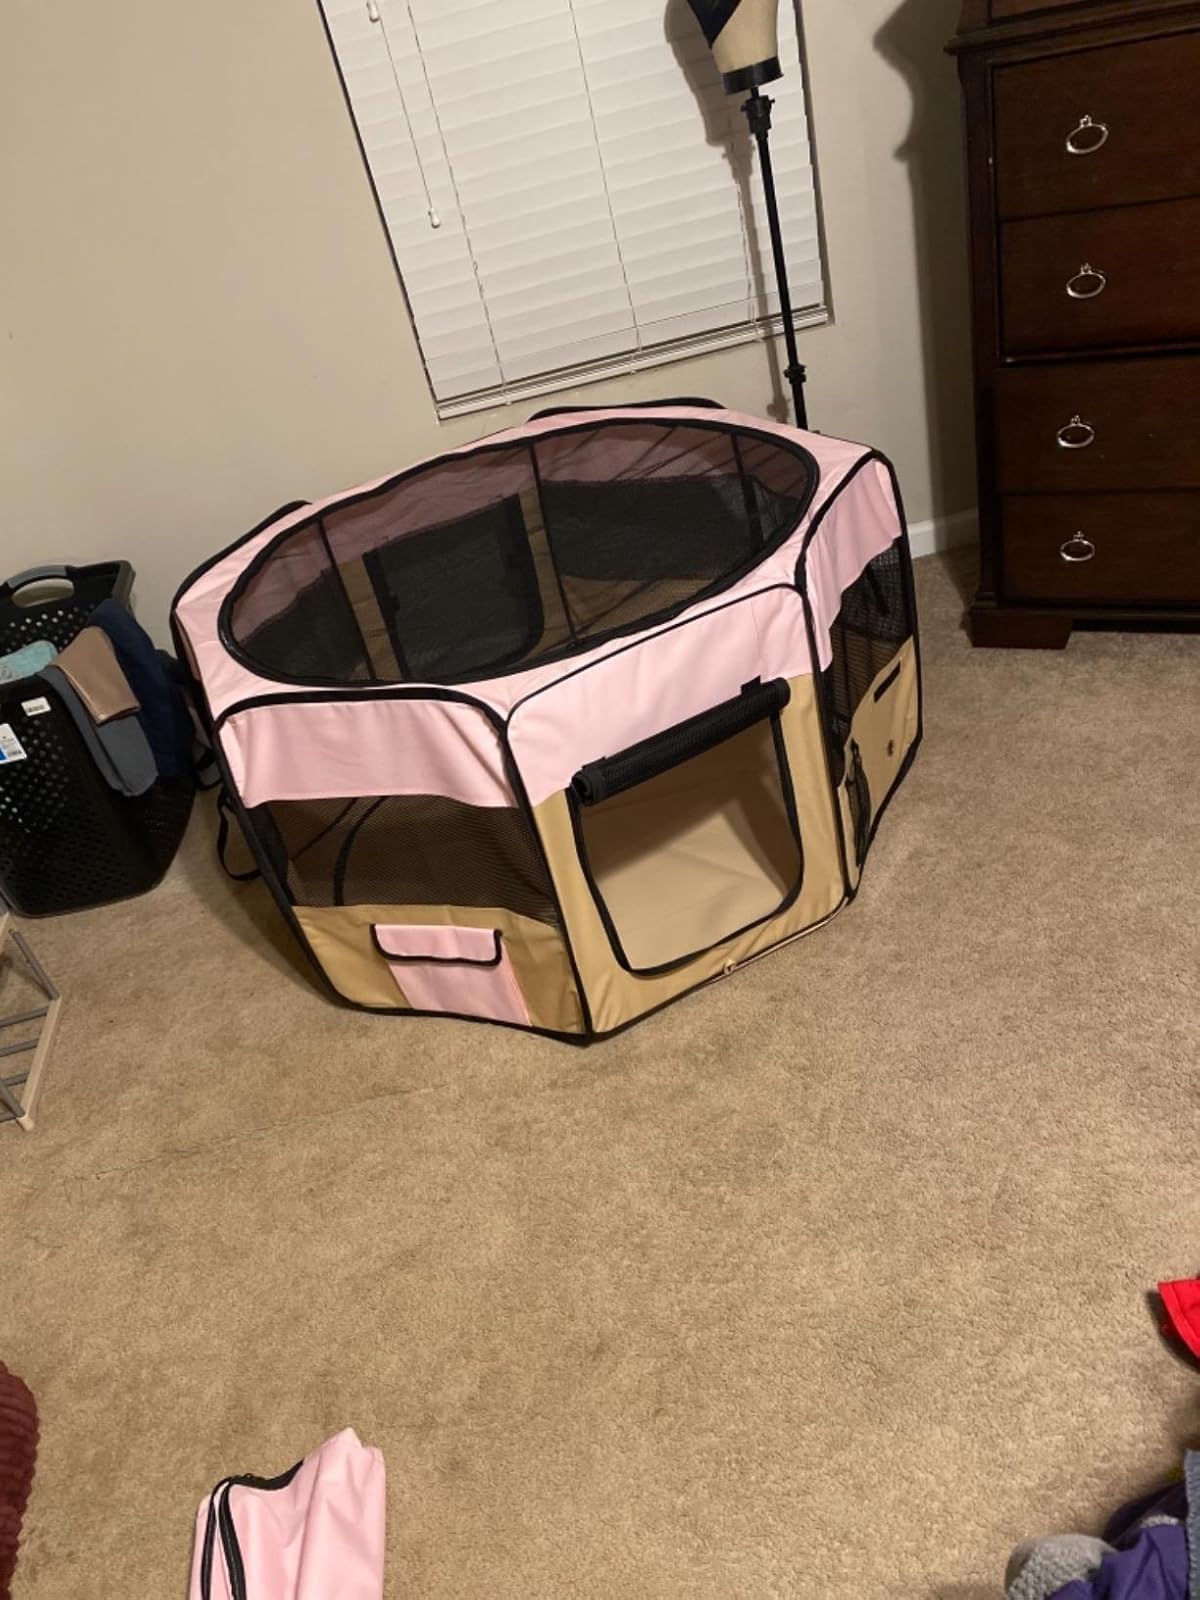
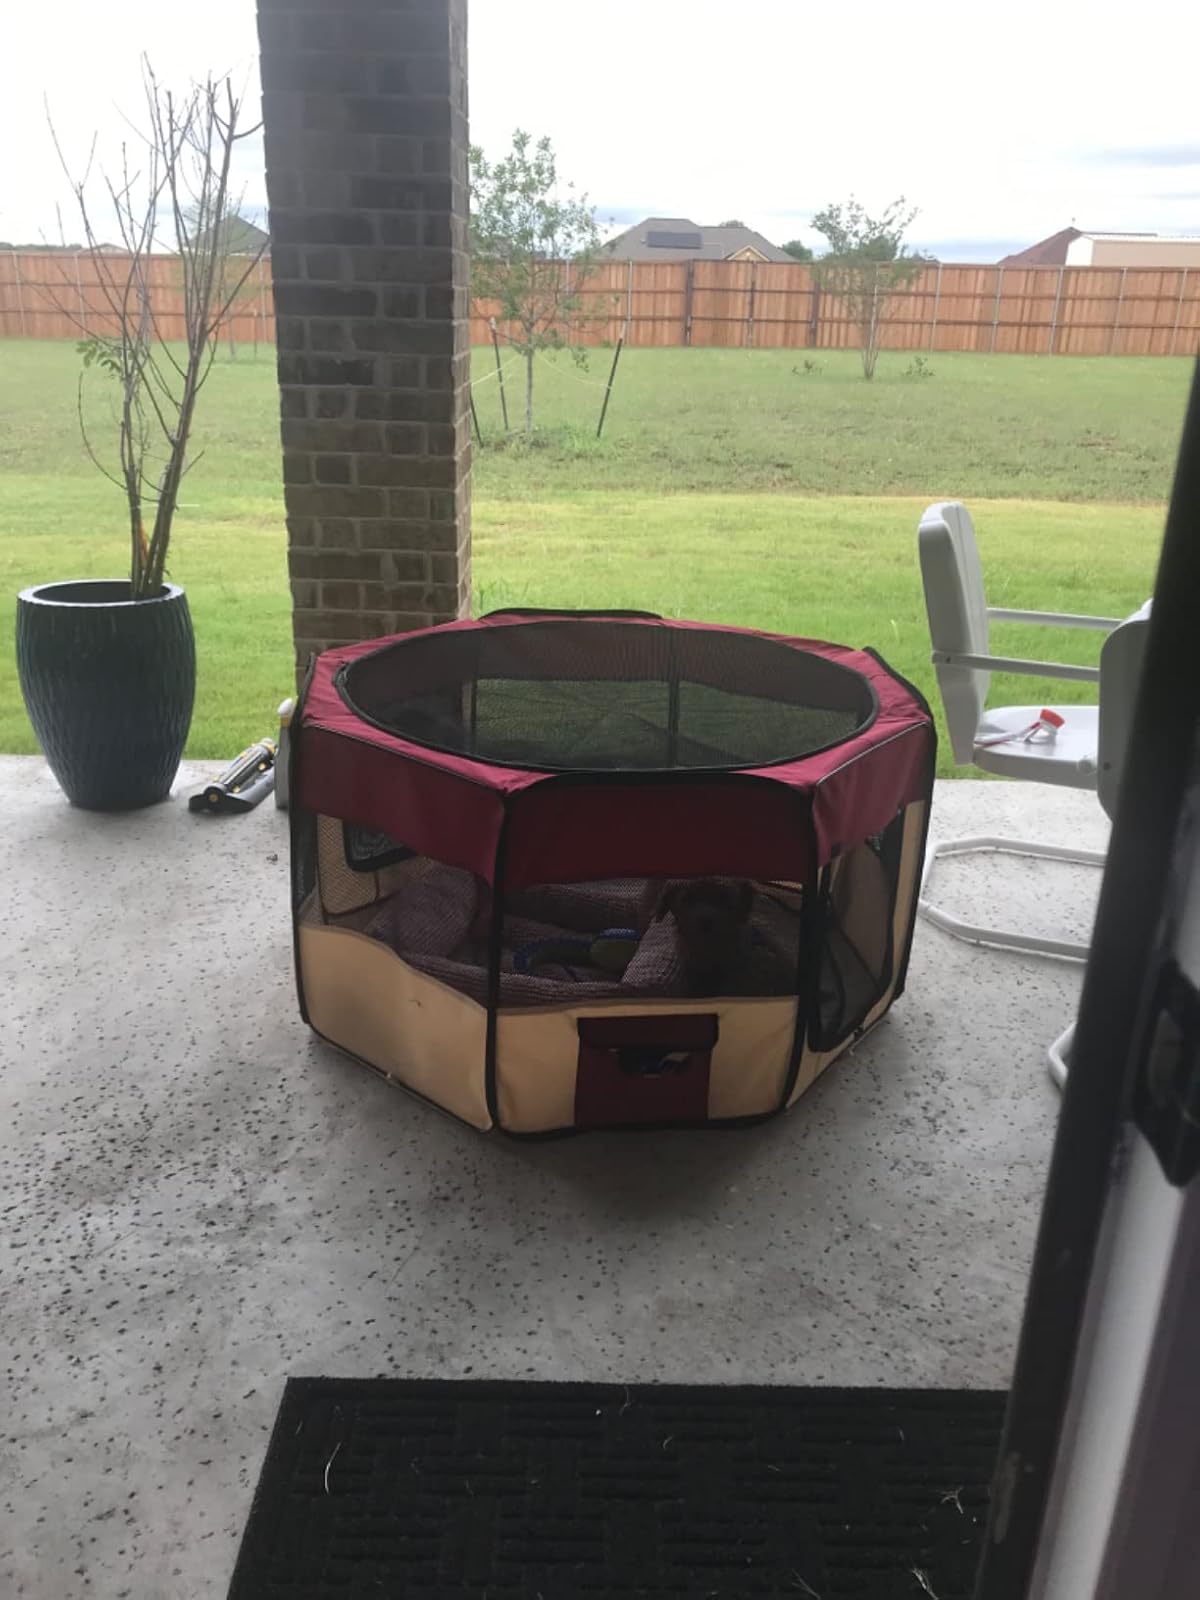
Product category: items_kennel
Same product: no